Anemonia alicemartinae

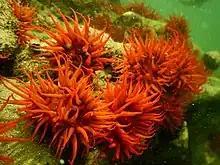
Group of "A. alicemartinae" off the coast of Chile in 2018.

The life cycle begins at the reproduction of this organism. Reproduction of "A. alicemartinae" is done mainly through fission asexually and based on the original study with Häussermann as he observed multiple scars on the organism which is a sign of fission. The beginning life stages of "A. alicemartinae" do not include a larval phase, and the male sex has been proven to be infertile. Throughout the juvenile and adult stages it disperses across chosen substrates through detachment and reattachment.